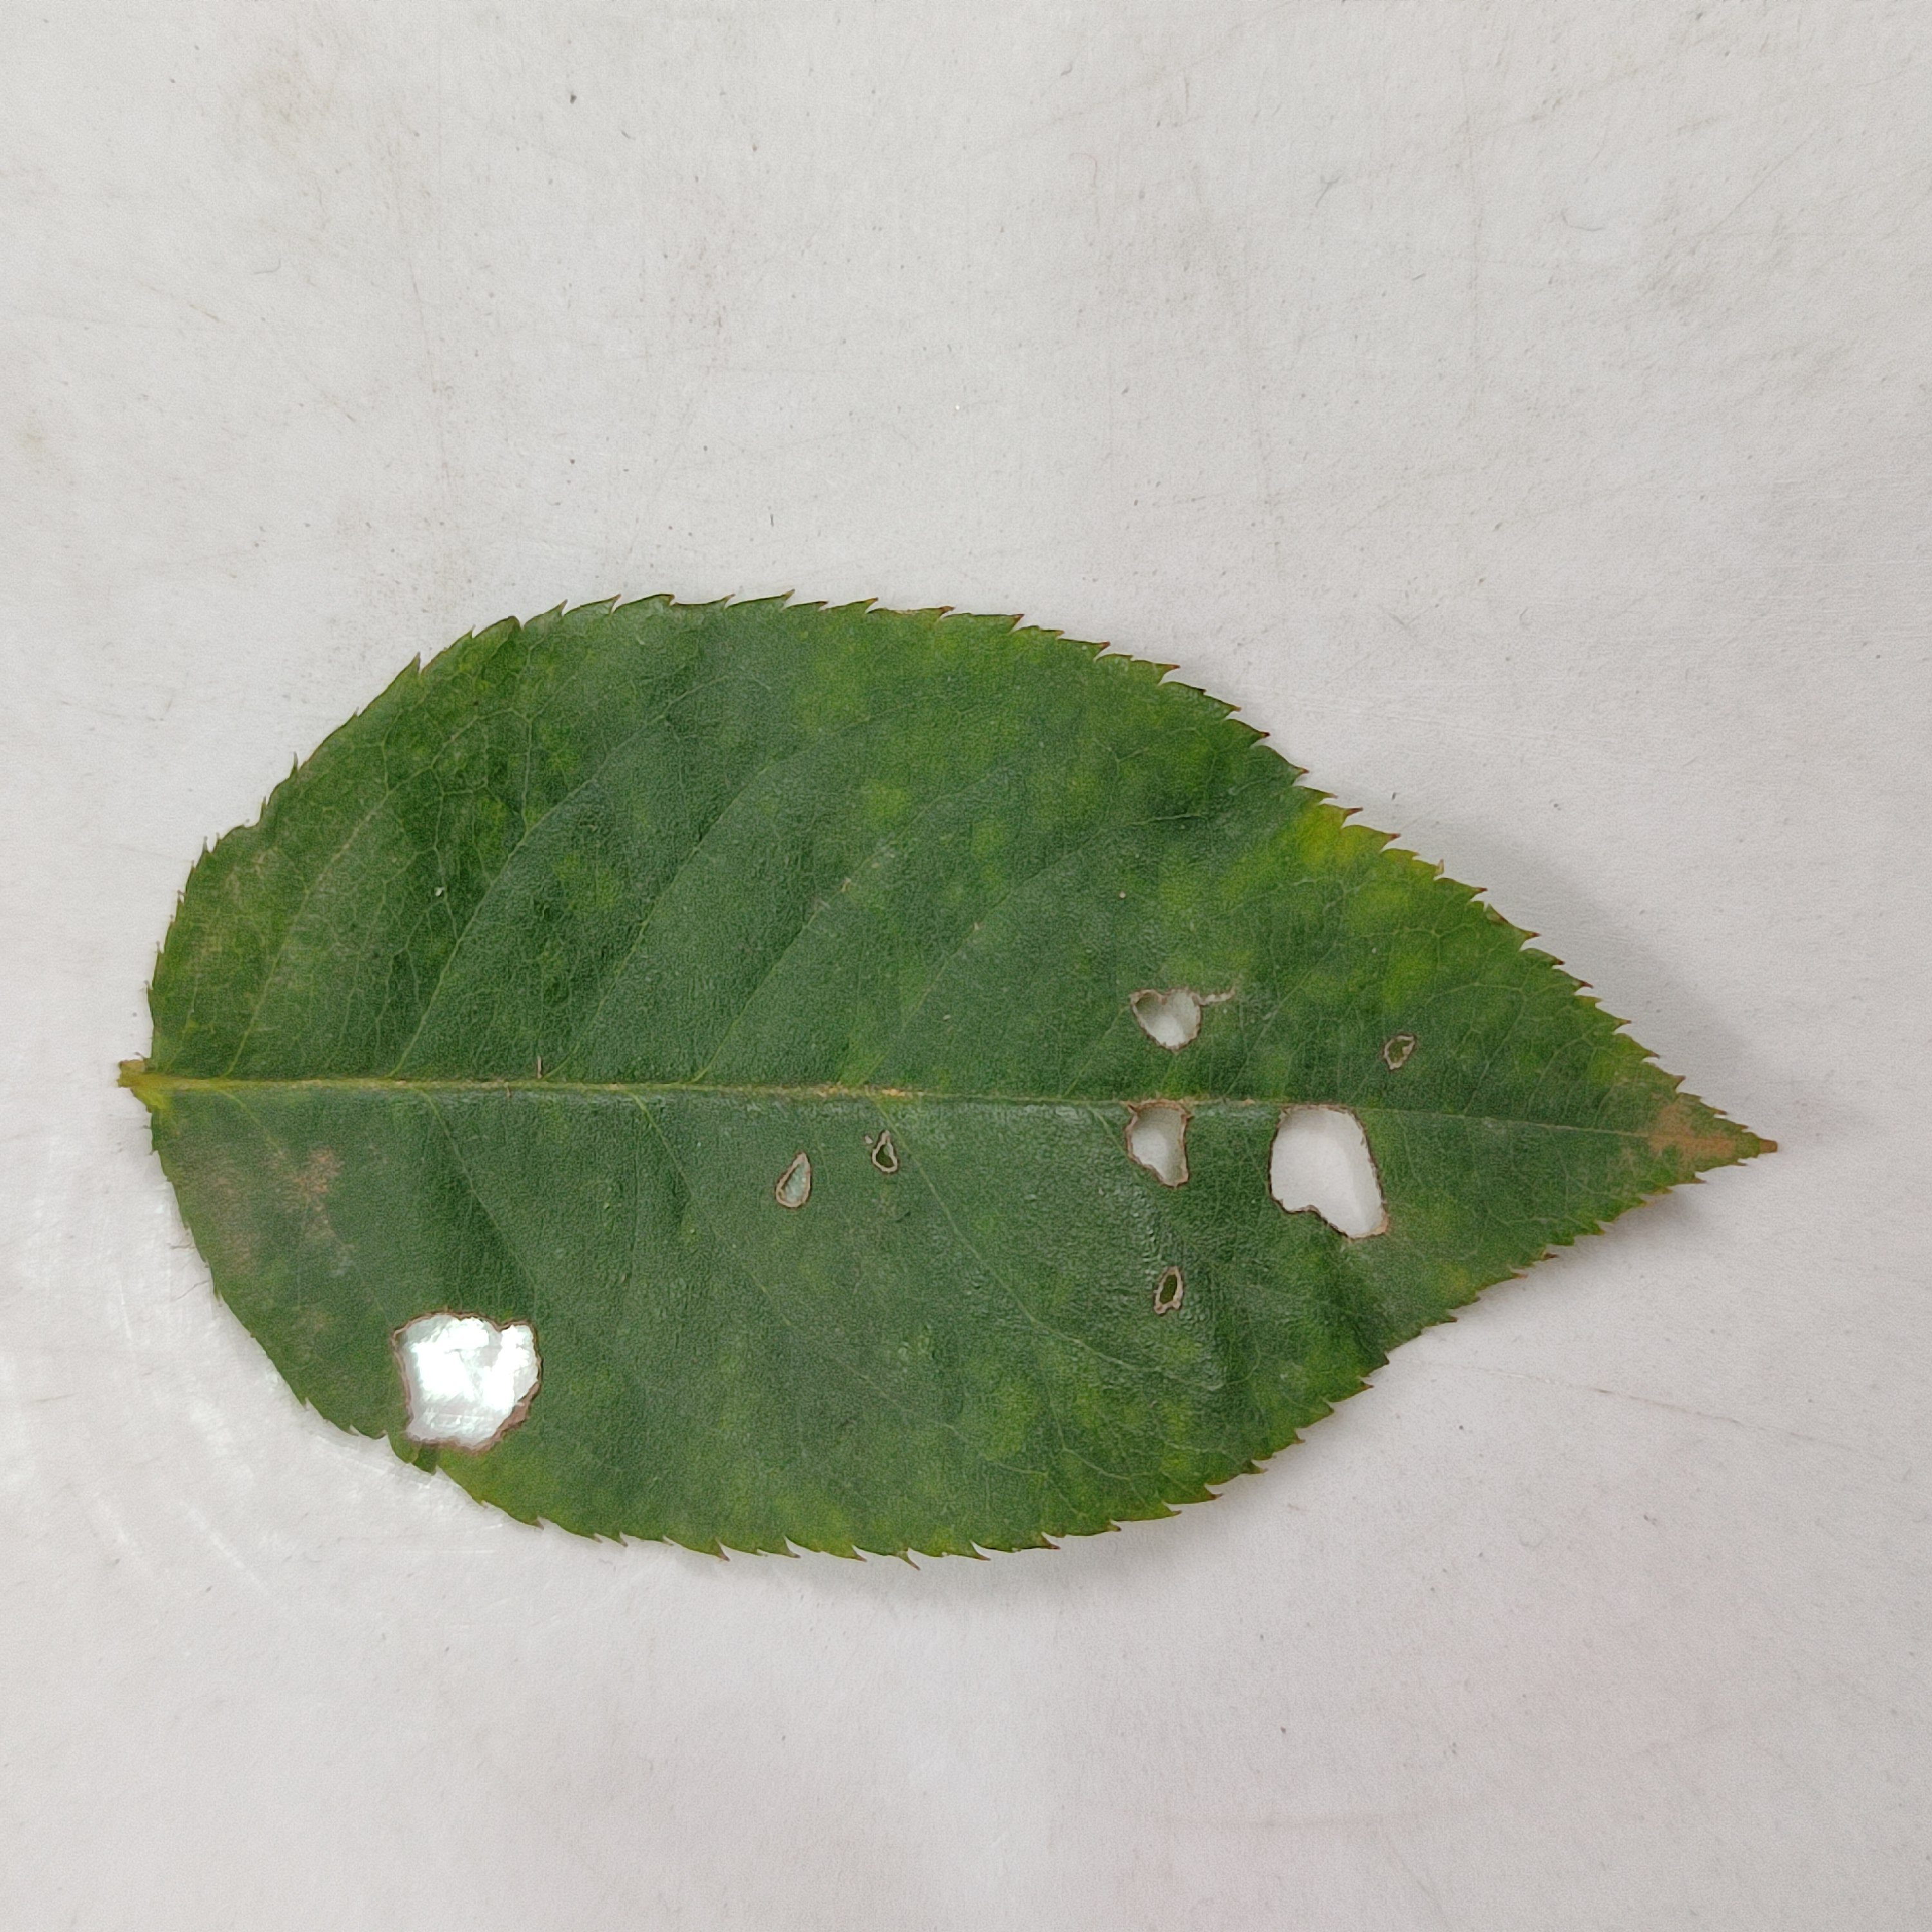
Label: Insect Hole